Rudi Garcia

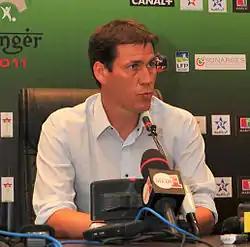
Garcia during a press conference after the Trophée des Champions match defeat against Marseille with Lille in July 2011

On 18 June 2008, Garcia rescinded his contract with the club to join Lille, where he had spent six years as a player in the 1980s. In his first season, they developed a stylish and attacking approach, contrasting with previous coach Claude Puel's cautious and often boring tactics.